Machico, Madeira

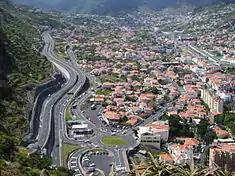
A hub of eastern traffic, Machico is cris-crossed by high-capacity freeways connecting it to settlements in the west

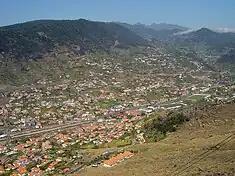
The valley of Machico extending into the foothills, is a concentrated mass of residential and commercial uses

Machico is located 17 km northeast of Funchal, northwest of the uninhabitable Savage Islands, 20 km southeast of Santana and west-southwest of Porto Santo in the extreme eastern portion of the island of Madeira. It is linked by road from Funchal (the regional capital), to the Santana and the villages of Ribeira Seca and Caniçal. To the existence of mountains on the western coast, it is sandwiched along the coast from the rest of the islands' settlements, while forests lie towards the interior and grasslands cover the north-eastern corner of the municipality.